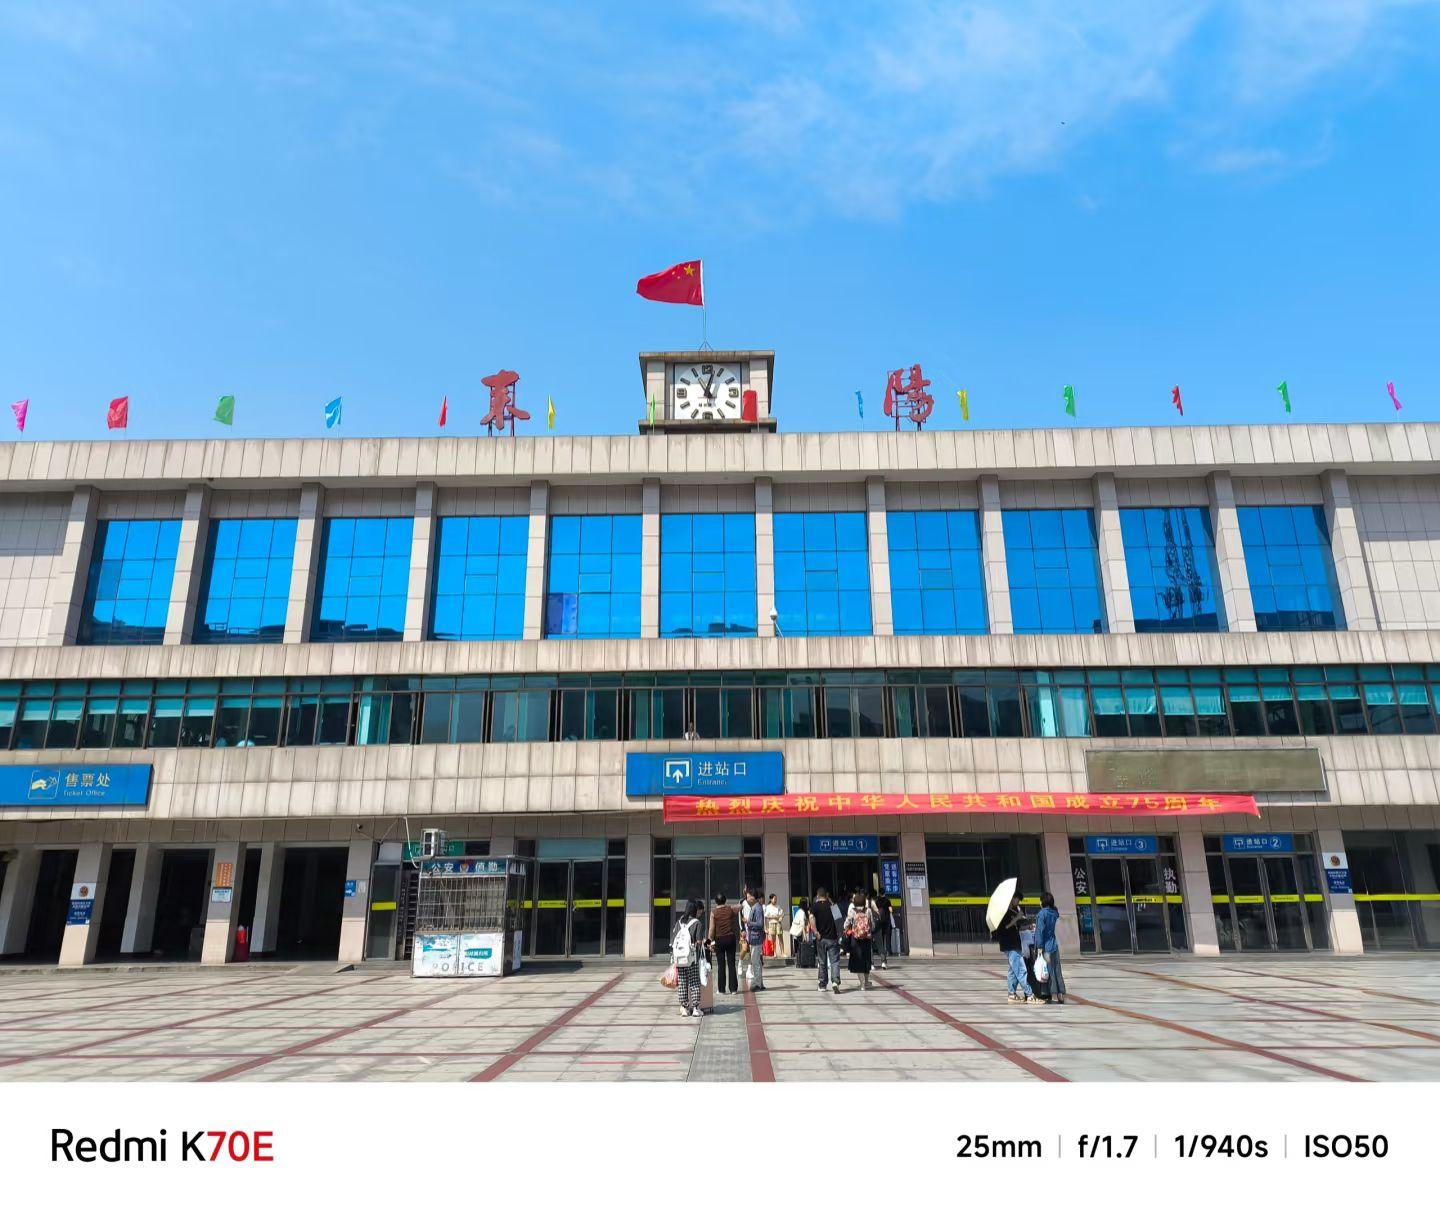
地标名称：耒阳站
所在城市：衡阳市·耒阳市